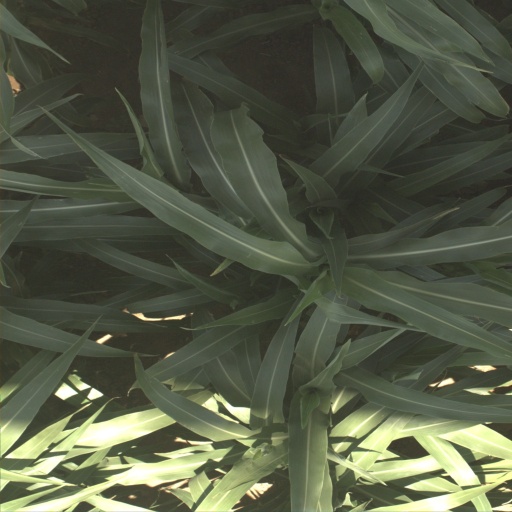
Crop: sorghum